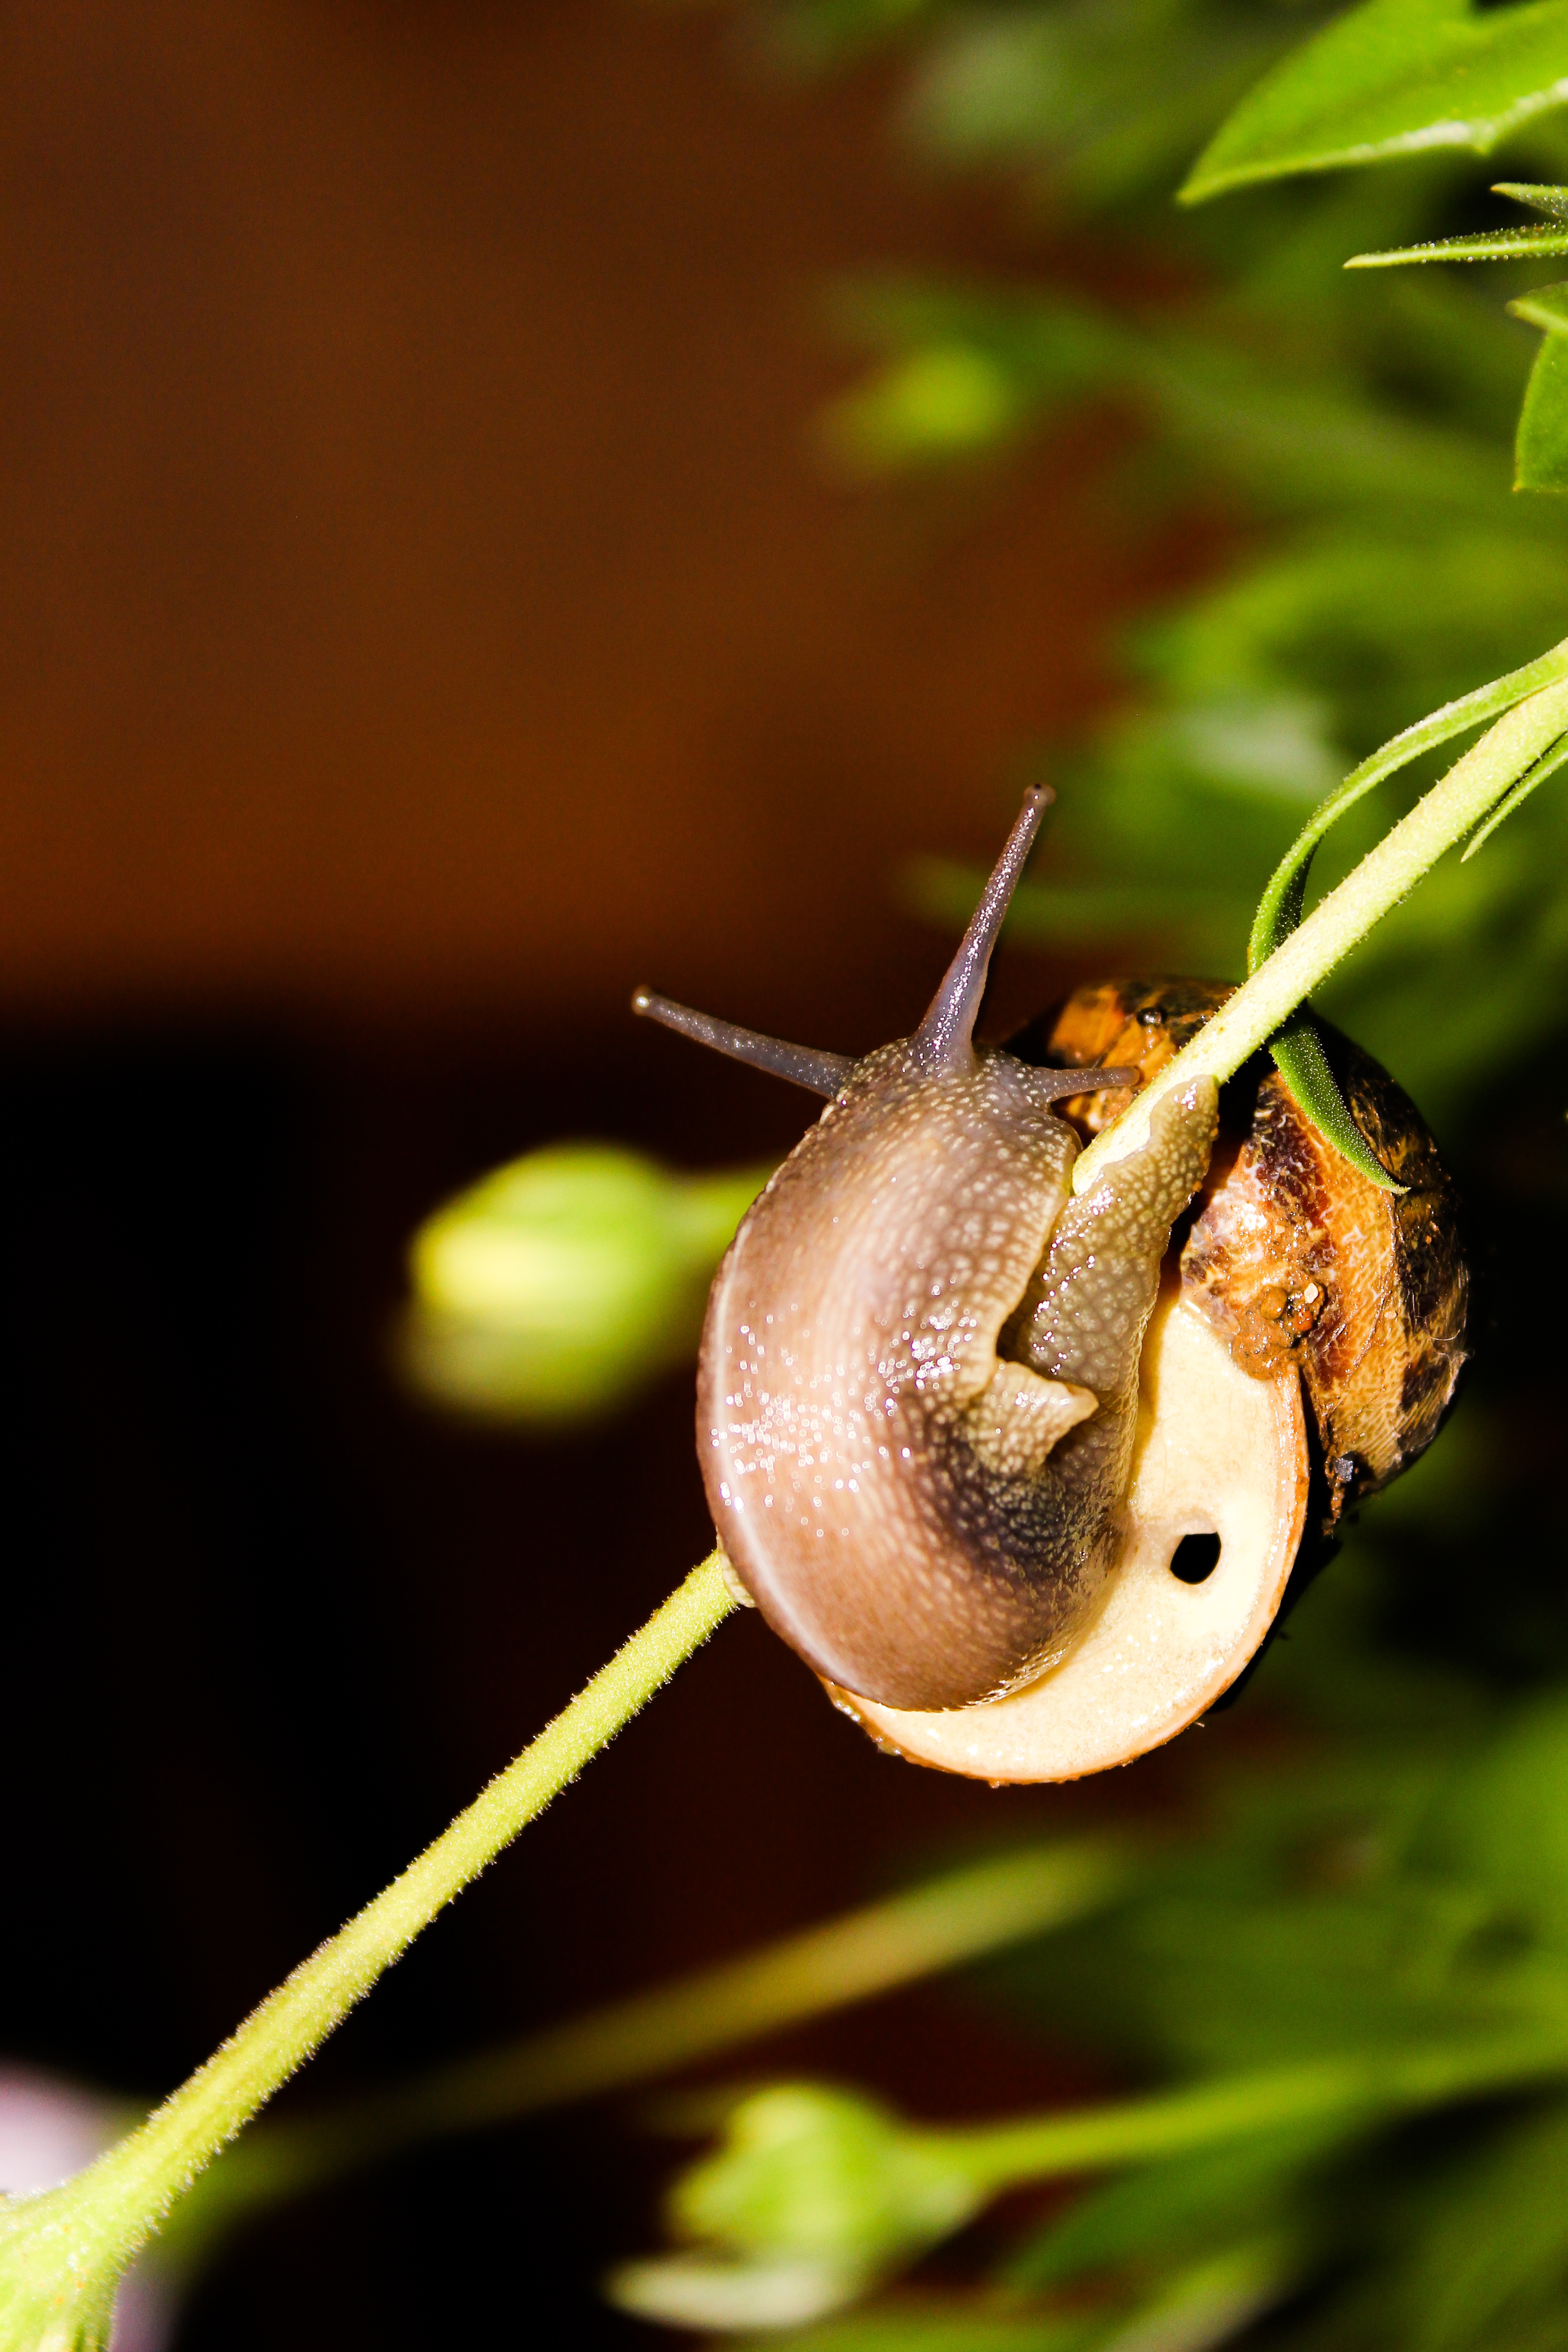
nature, forest, branch, plant, wood, photography, leaf, flower, trunk, animal, orange, green, produce, flora, fauna, shell, invertebrate, close up, snail, animals, image, macro photography, free image, plant stem, snails and slugs